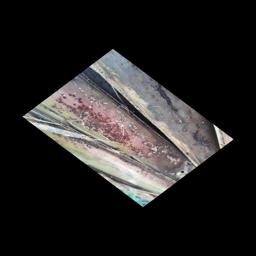
Label: PSEUDOSTEM WEEVIL